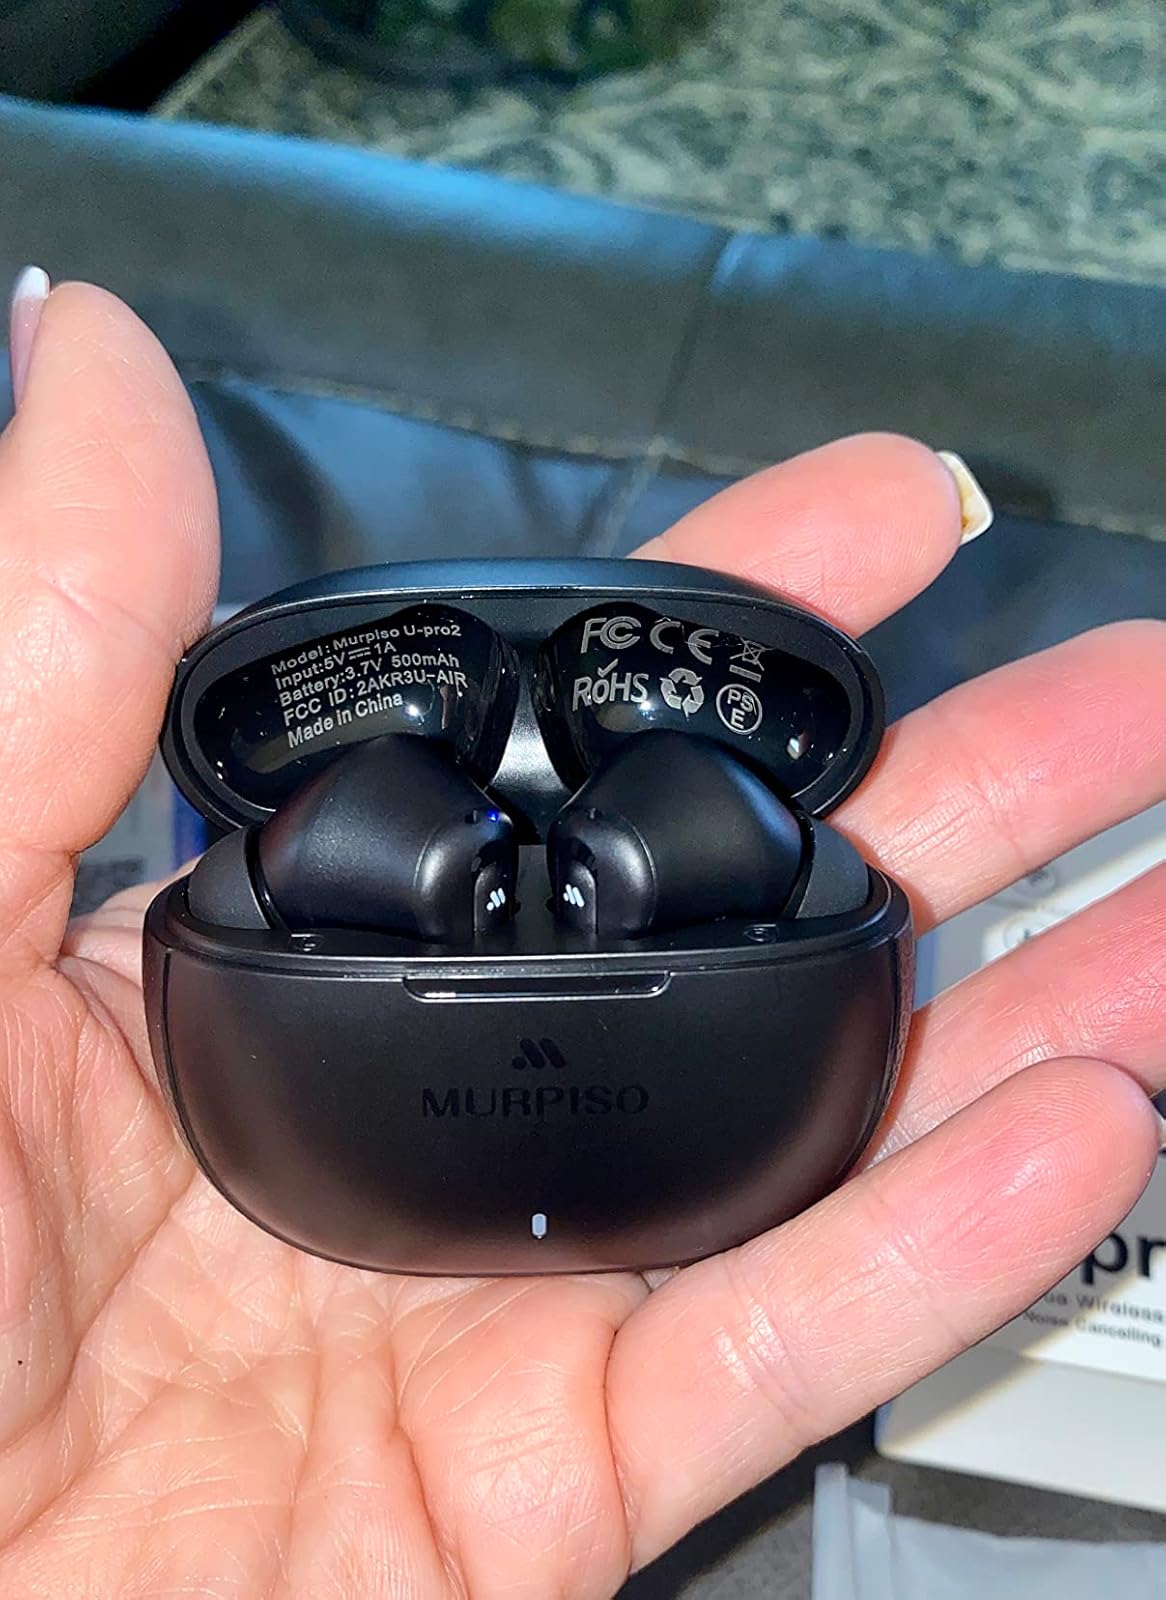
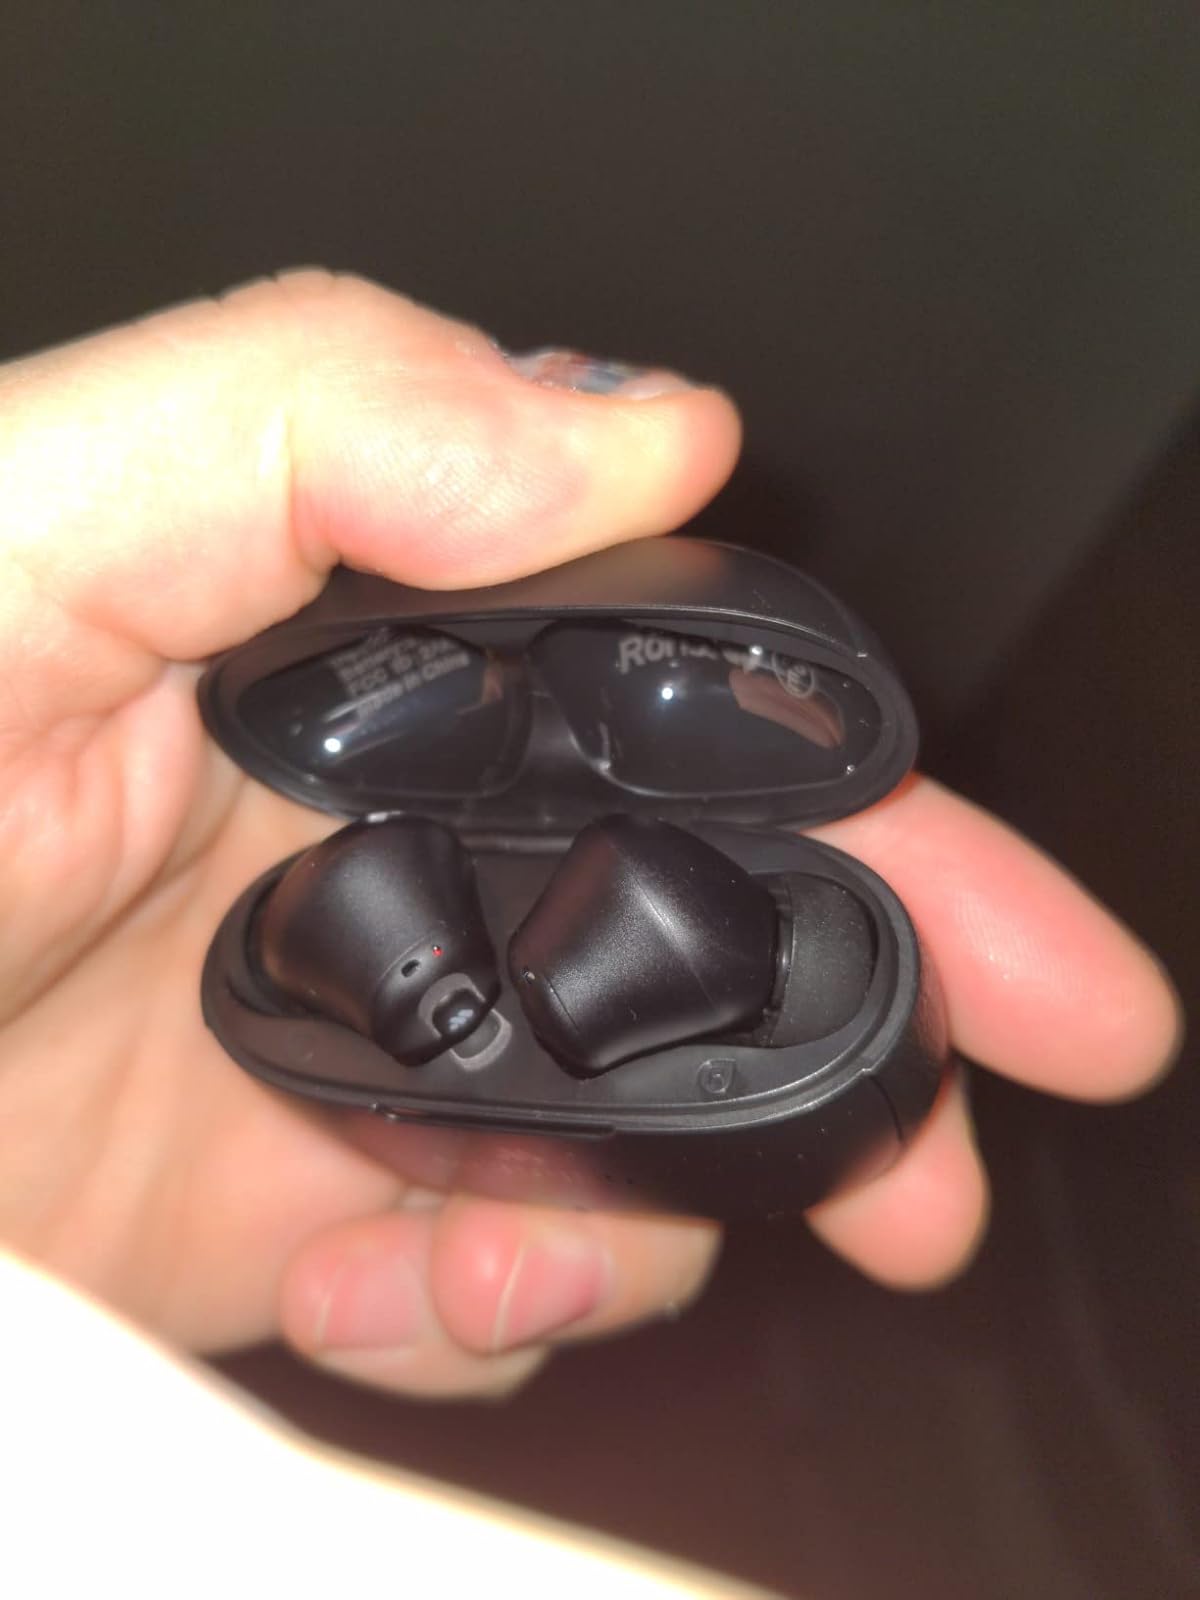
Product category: earbuds
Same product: yes